Philip McShane

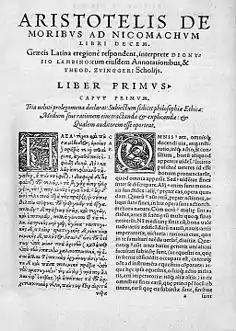
First page of a 1566 edition of "Nichomachean Ethics" in Greek and Latin

In various places McShane traced the implicit or explicit views to Aristotelian notions of speculative and practical science. It is an age-old belief and expectation that contrasts practice (from Ancient Greek πρᾶξις ["prâxis"]—human doing and action, the conduct resulting from deliberations and the choices humans make), theory (from Greek θεωρία ["theōria"]—contemplation, speculation), and making (from Greek ποίησις ["poiēsis"]). For Arisotle, praxis differs from theory, making, and the technology used in producing what is made. While both theory and practice involve thinking, the former aims at "speculative" or "theoretical" knowledge of what is unchanging, while the latter aims at practical, less precise knowledge of human actions. It would have made no sense to Arisotle to ask if there were fundamental questions about nature (from Greek φύσις ["physis"]) whose solution depends on the character of the individual studying nature.